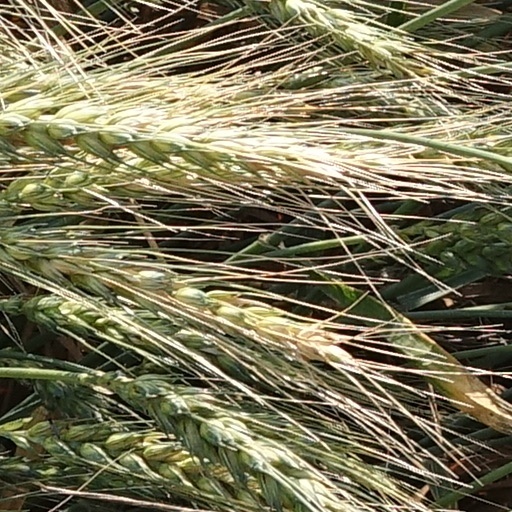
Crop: wheat